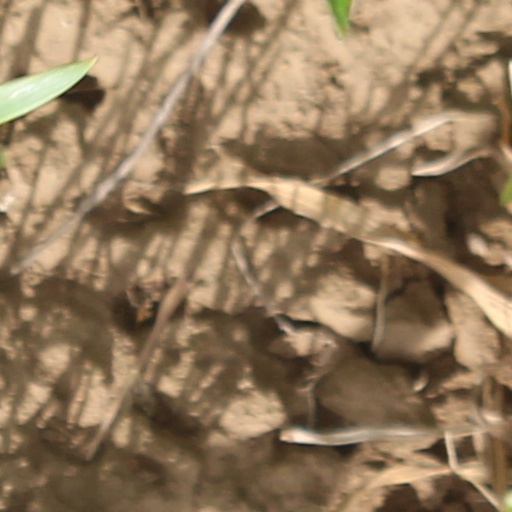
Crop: wheat